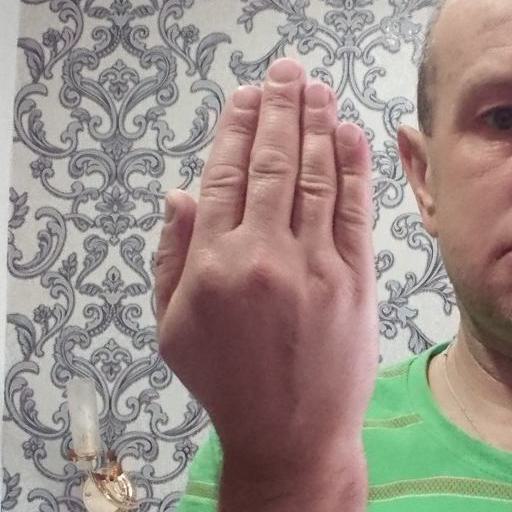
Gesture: stop_inverted